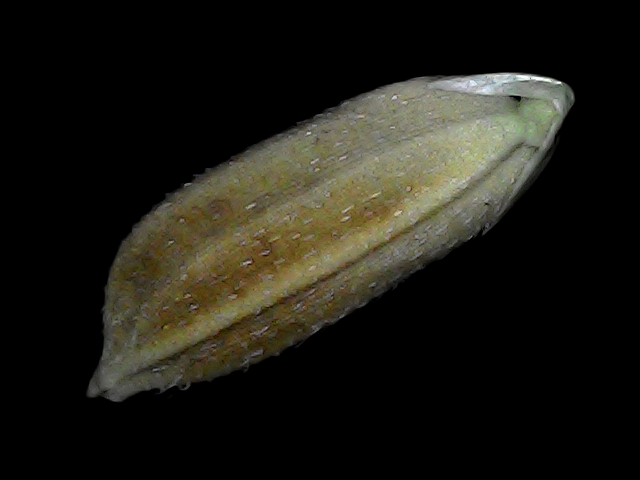
Rice variety: Bd91